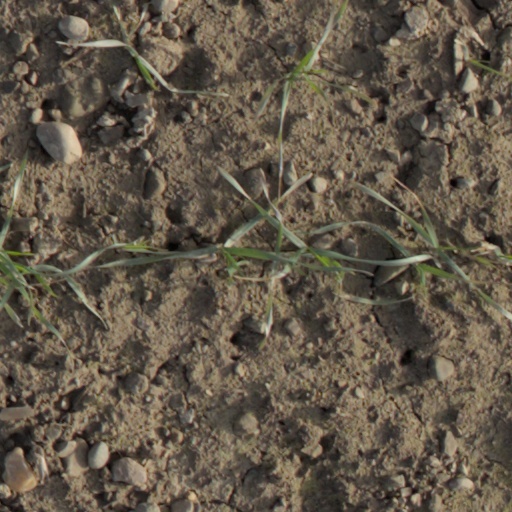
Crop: wheat